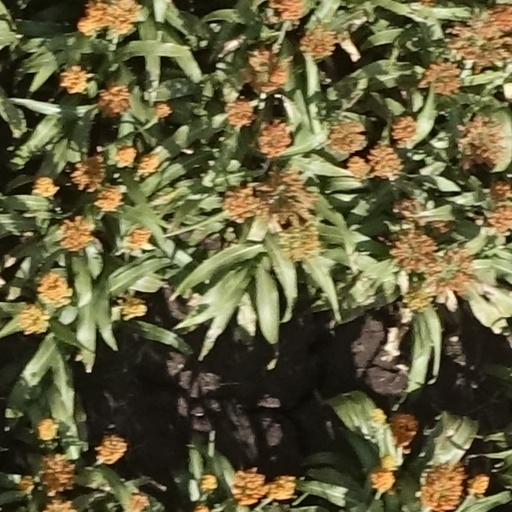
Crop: sorghum